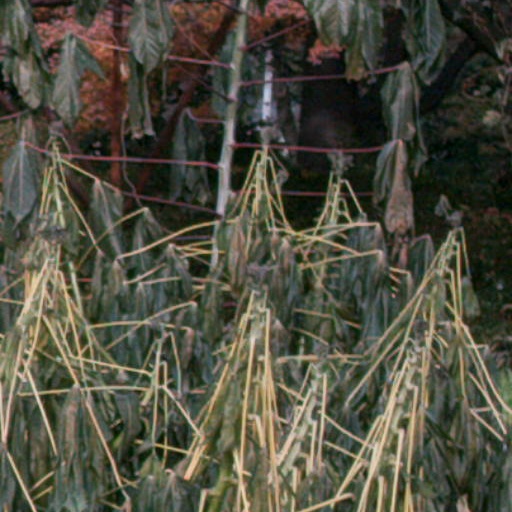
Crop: cassava